Ubuntu version history

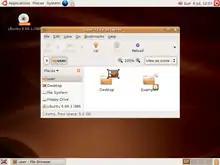
Ubuntu 6.06 ("Dapper Drake")

Ubuntu 5.10 ("Breezy Badger"), released on 12 October 2005, is Canonical's third release of Ubuntu. Support ended on 13 April 2007. Ubuntu 5.10 added several new features including a graphical bootloader (Usplash), an Add/Remove Applications tool, a menu editor (Alacarte), an easy language selector, logical volume management support, full Hewlett-Packard printer support, OEM installer support, a new Ubuntu logo in the top-left, and Launchpad integration for bug reporting and software development.